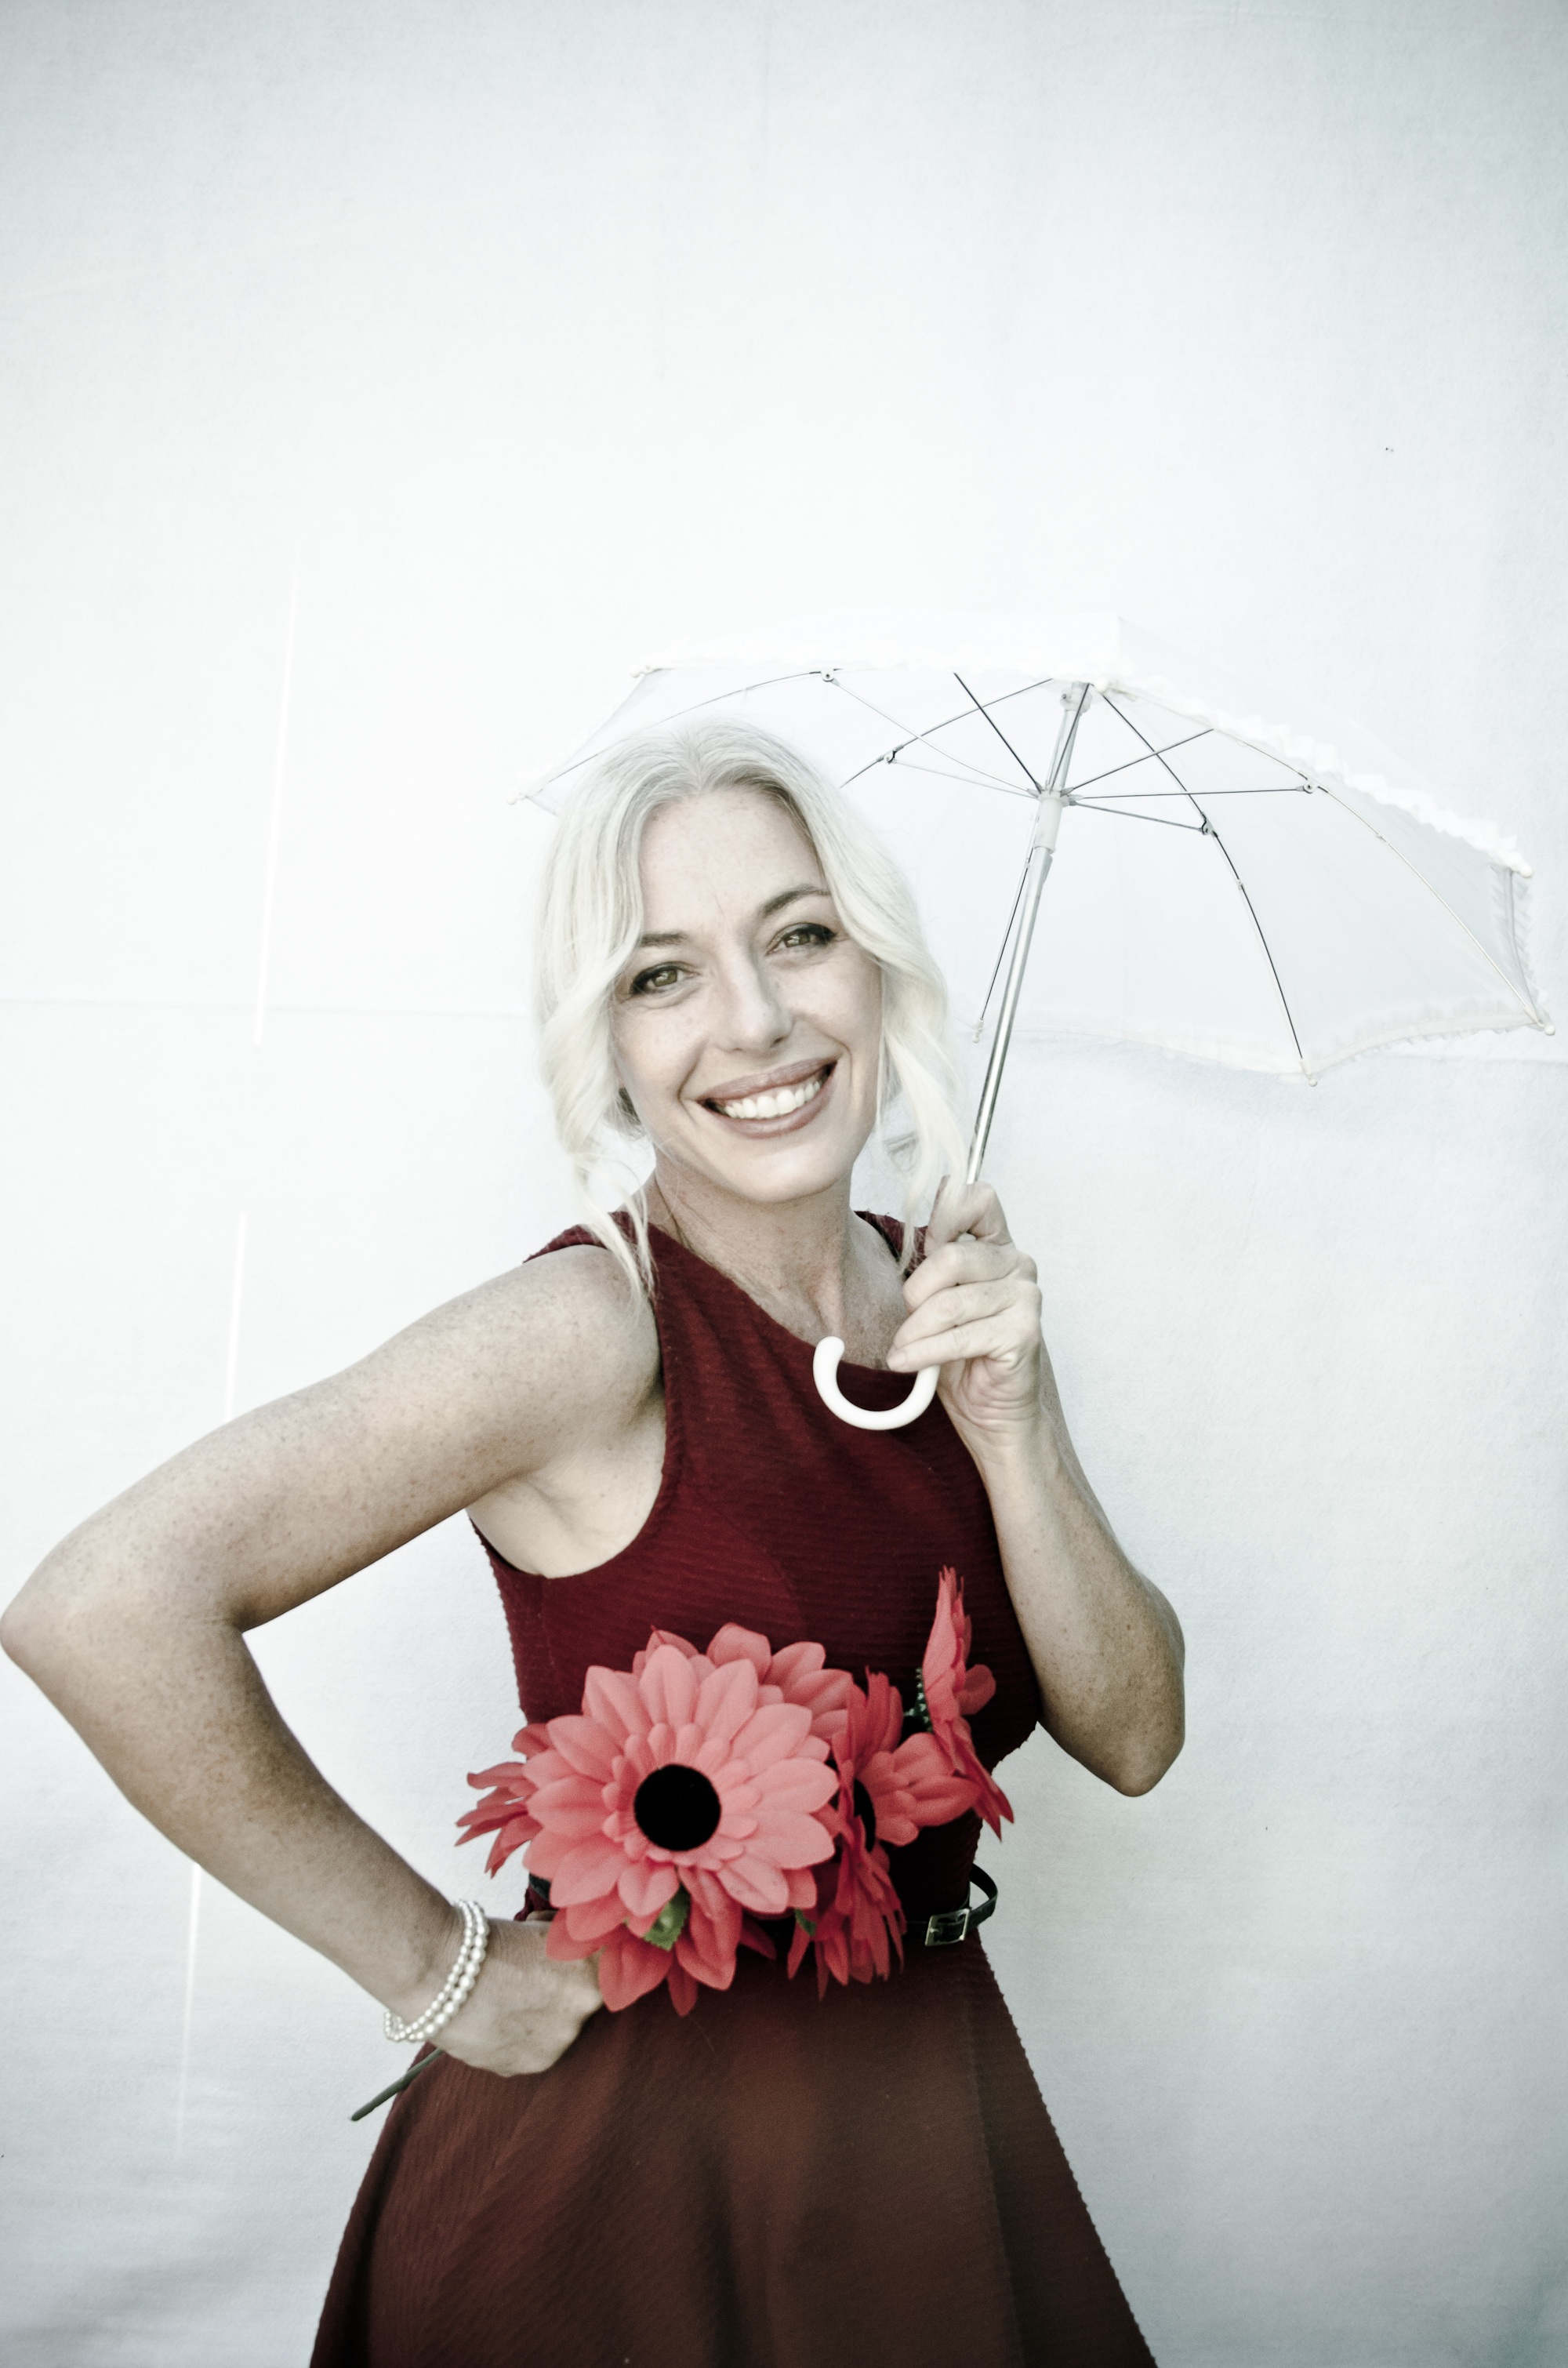
person, woman, white, photography, portrait, model, spring, red, fashion, clothing, pink, bride, events, dress, happy, party, photograph, beauty, gown, veil, photo shoot, happy woman, pretty woman, portrait photography, redress, bridal clothing